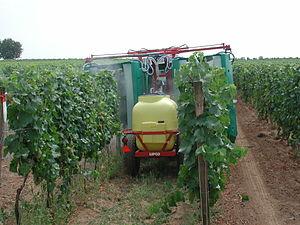
Un pesticide est une substance utilisée pour lutter contre des organismes considérés comme nuisibles. C'est un terme générique qui rassemble les insecticides, les fongicides, les herbicides et les parasiticides conçus pour avoir une action biocide. Les pesticides s'attaquent respectivement aux insectes ravageurs, aux champignons, aux « adventices » et aux vers parasites.